Chaudhary Bhupendra Singh

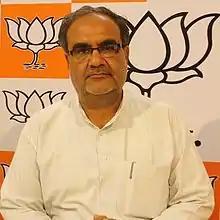
Bhupendra Singh at BJP Office, Lucknow

Chaudhary Bhupendra Singh is an Indian Politician who is the current and 14th state president of Bharatiya Janata Party in Uttar Pradesh and former cabinet minister for Panchayati Raj in Uttar Pradesh Government . He hails from Moradabad in Western UP.